1986 Seattle Seahawks season

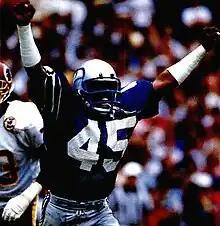
Safety Kenny Easley playing against the Washington Redskins in Week 4

Prior to this season, the team moved its Kirkland headquarters a mile east, from the former shipyard on the shore of Lake Washington to a new facility at Northwest College. Summer training camp was held at the new site rather than at Eastern Washington University in Cheney, southwest of Spokane.